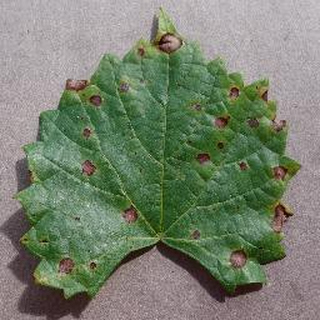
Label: grape_black_rot